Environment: real
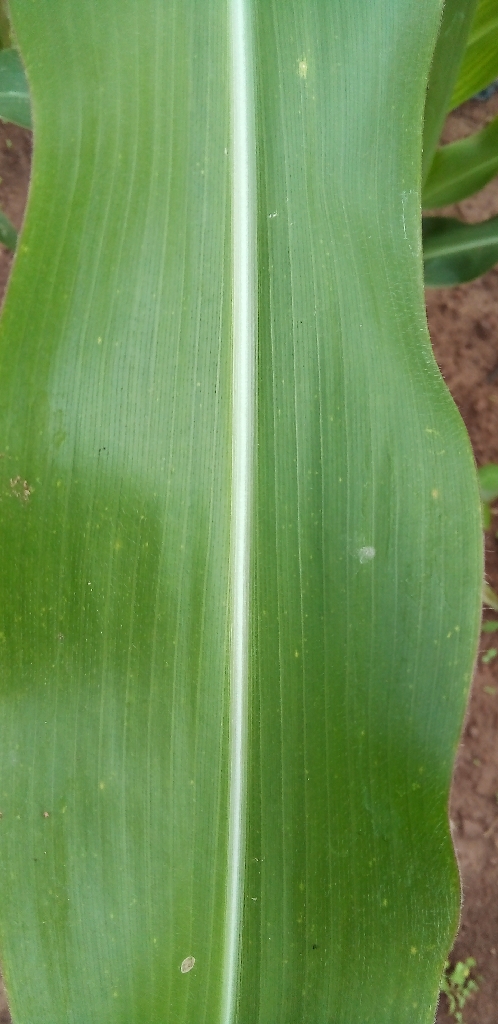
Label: healthy